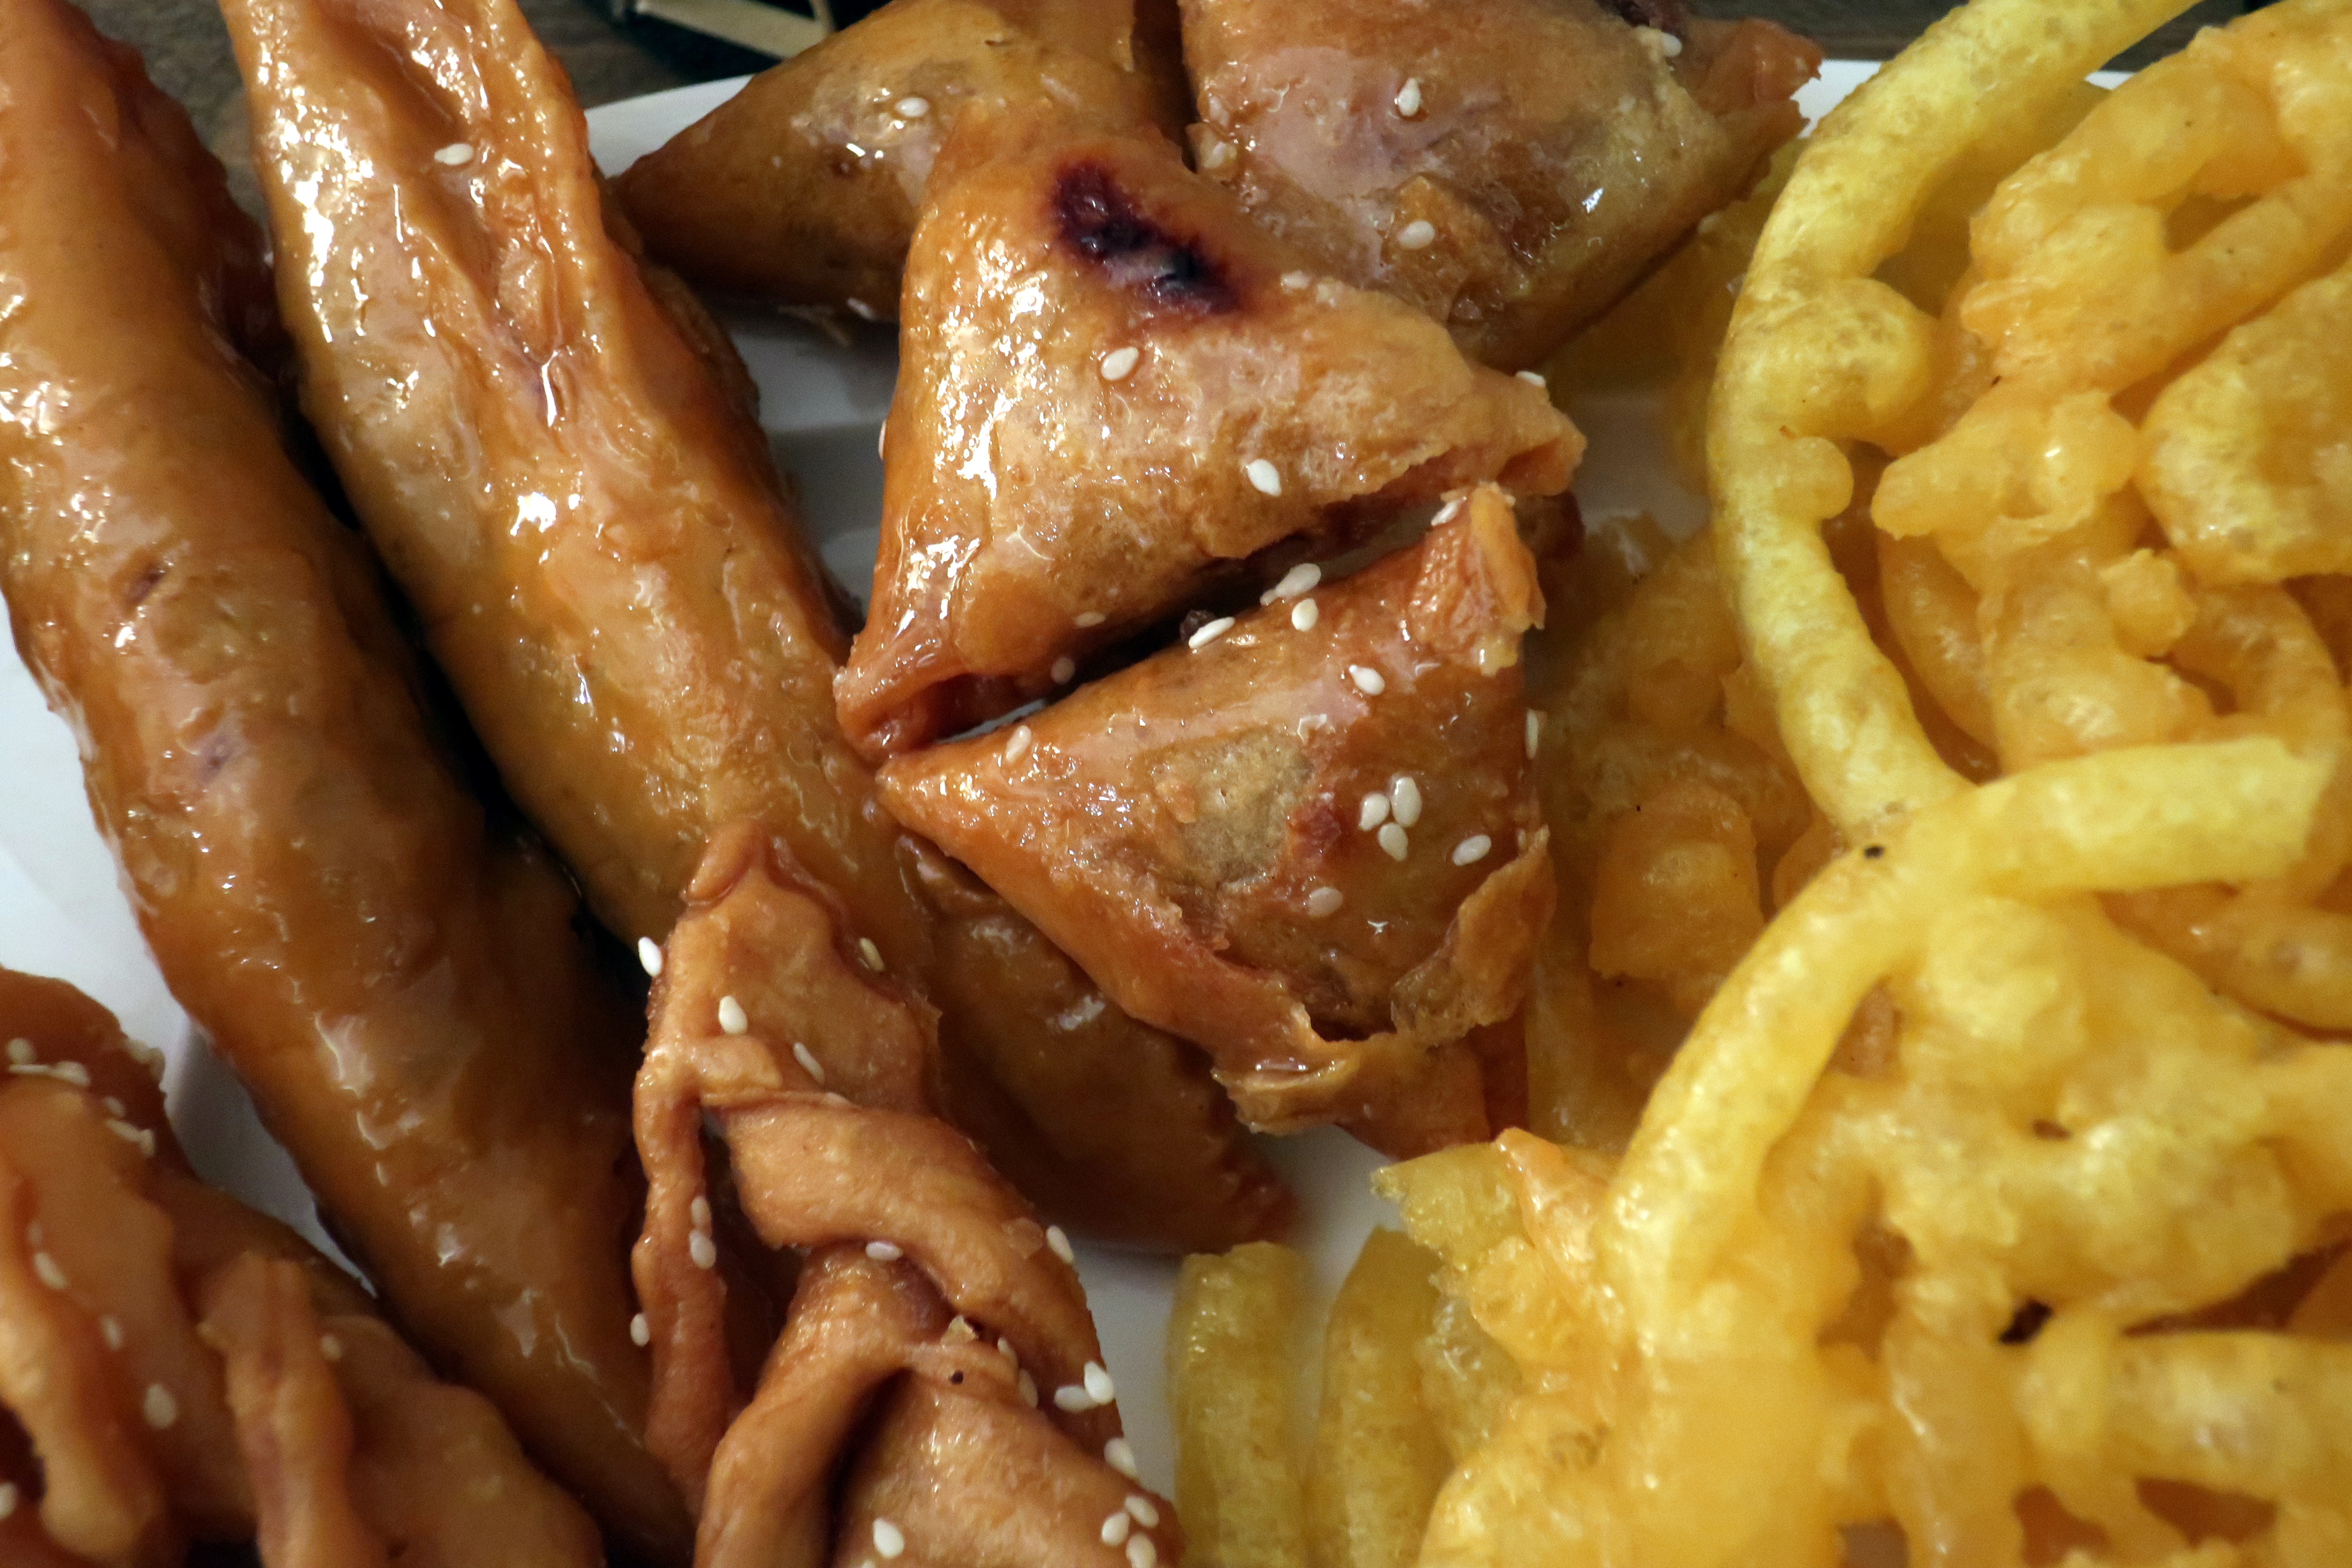
honey, sweets, pastry, cakes, candy, food, ingredient, deep frying, french fries, fast food, cuisine, recipe, tableware, dish, staple food, chicken and chips, fried food, produce, frying, meat, junk food, fish and chips, comfort food, canadian cuisine, cooking, condiment, British cuisine, event, finger food, side dish, american food, potato, german food, snack, shanghai food, flesh, chicken meat, chinese food, Cantonese food, sauces, poutine, japanese cuisine, mongolian food, cheese fries, yorkshire pudding, Irish food, Fried clams